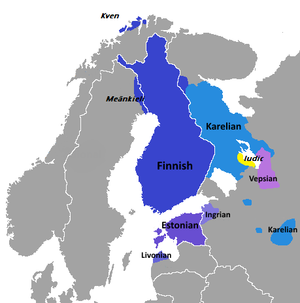
On appelle langues fenniques ou balto-finnoises une famille de langues parlées en Europe du Nord. Elles se rattachent aux langues finno-ougriennes, groupe dont font également partie les langues sames de Laponie, le hongrois et de nombreuses langues minoritaires en Russie. Le terme fennique renvoie à l'Estonie, à la Finlande et à la Carélie. Deux pays au monde ont une langue fennique comme langue officielle : la Finlande et l'Estonie.